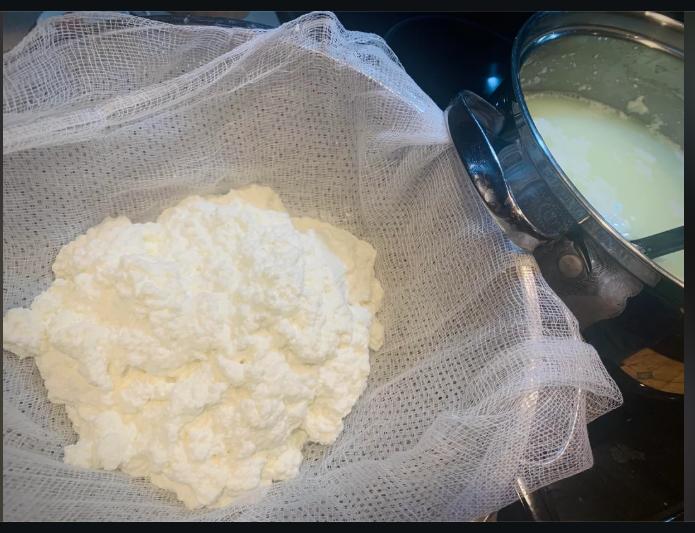
Jigini nyeupe iliyokamuliwa juu ya kitambaa safi karibu yake kuna sufuria iliyo na kiwevu pengine maziwa au maji. Hii inaonekama kama mchakato wa kutengeneza jibini au rikota nyumbani.